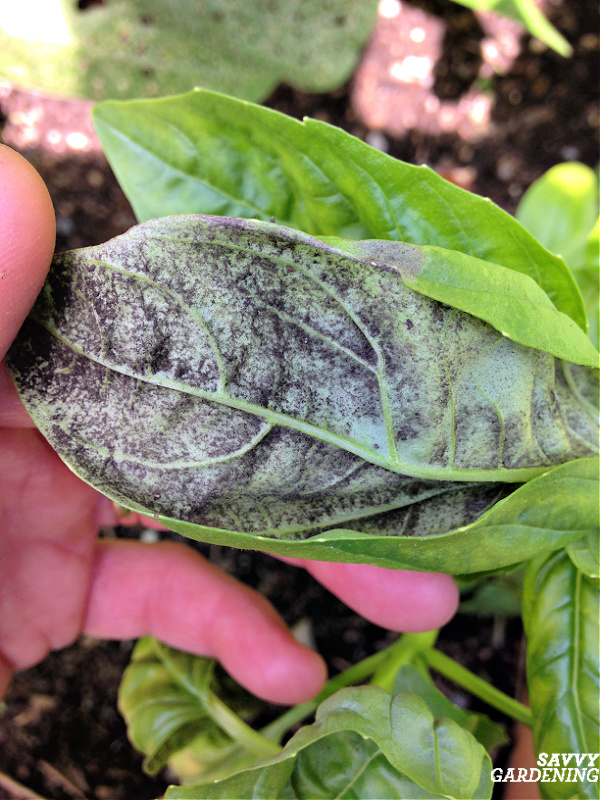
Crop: unknown
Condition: basil_basil_downy_mildew